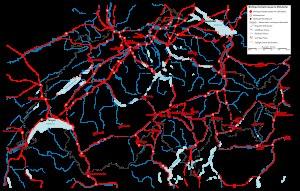
La Confédération des III cantons désigne la première étape de formation de l'ancienne Confédération suisse, entre 1291 et 1332 ; elle est suivie par la Confédération des VIII cantons.